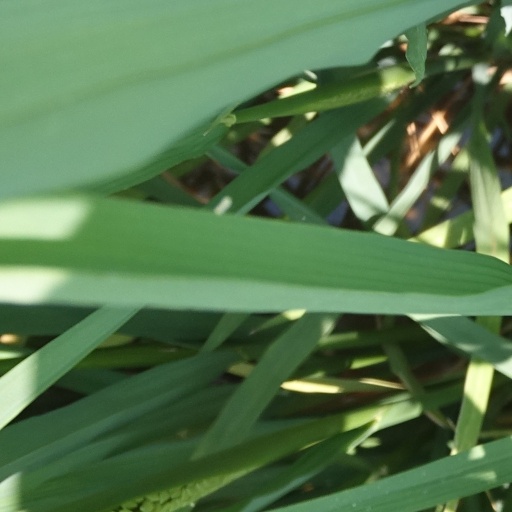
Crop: rice